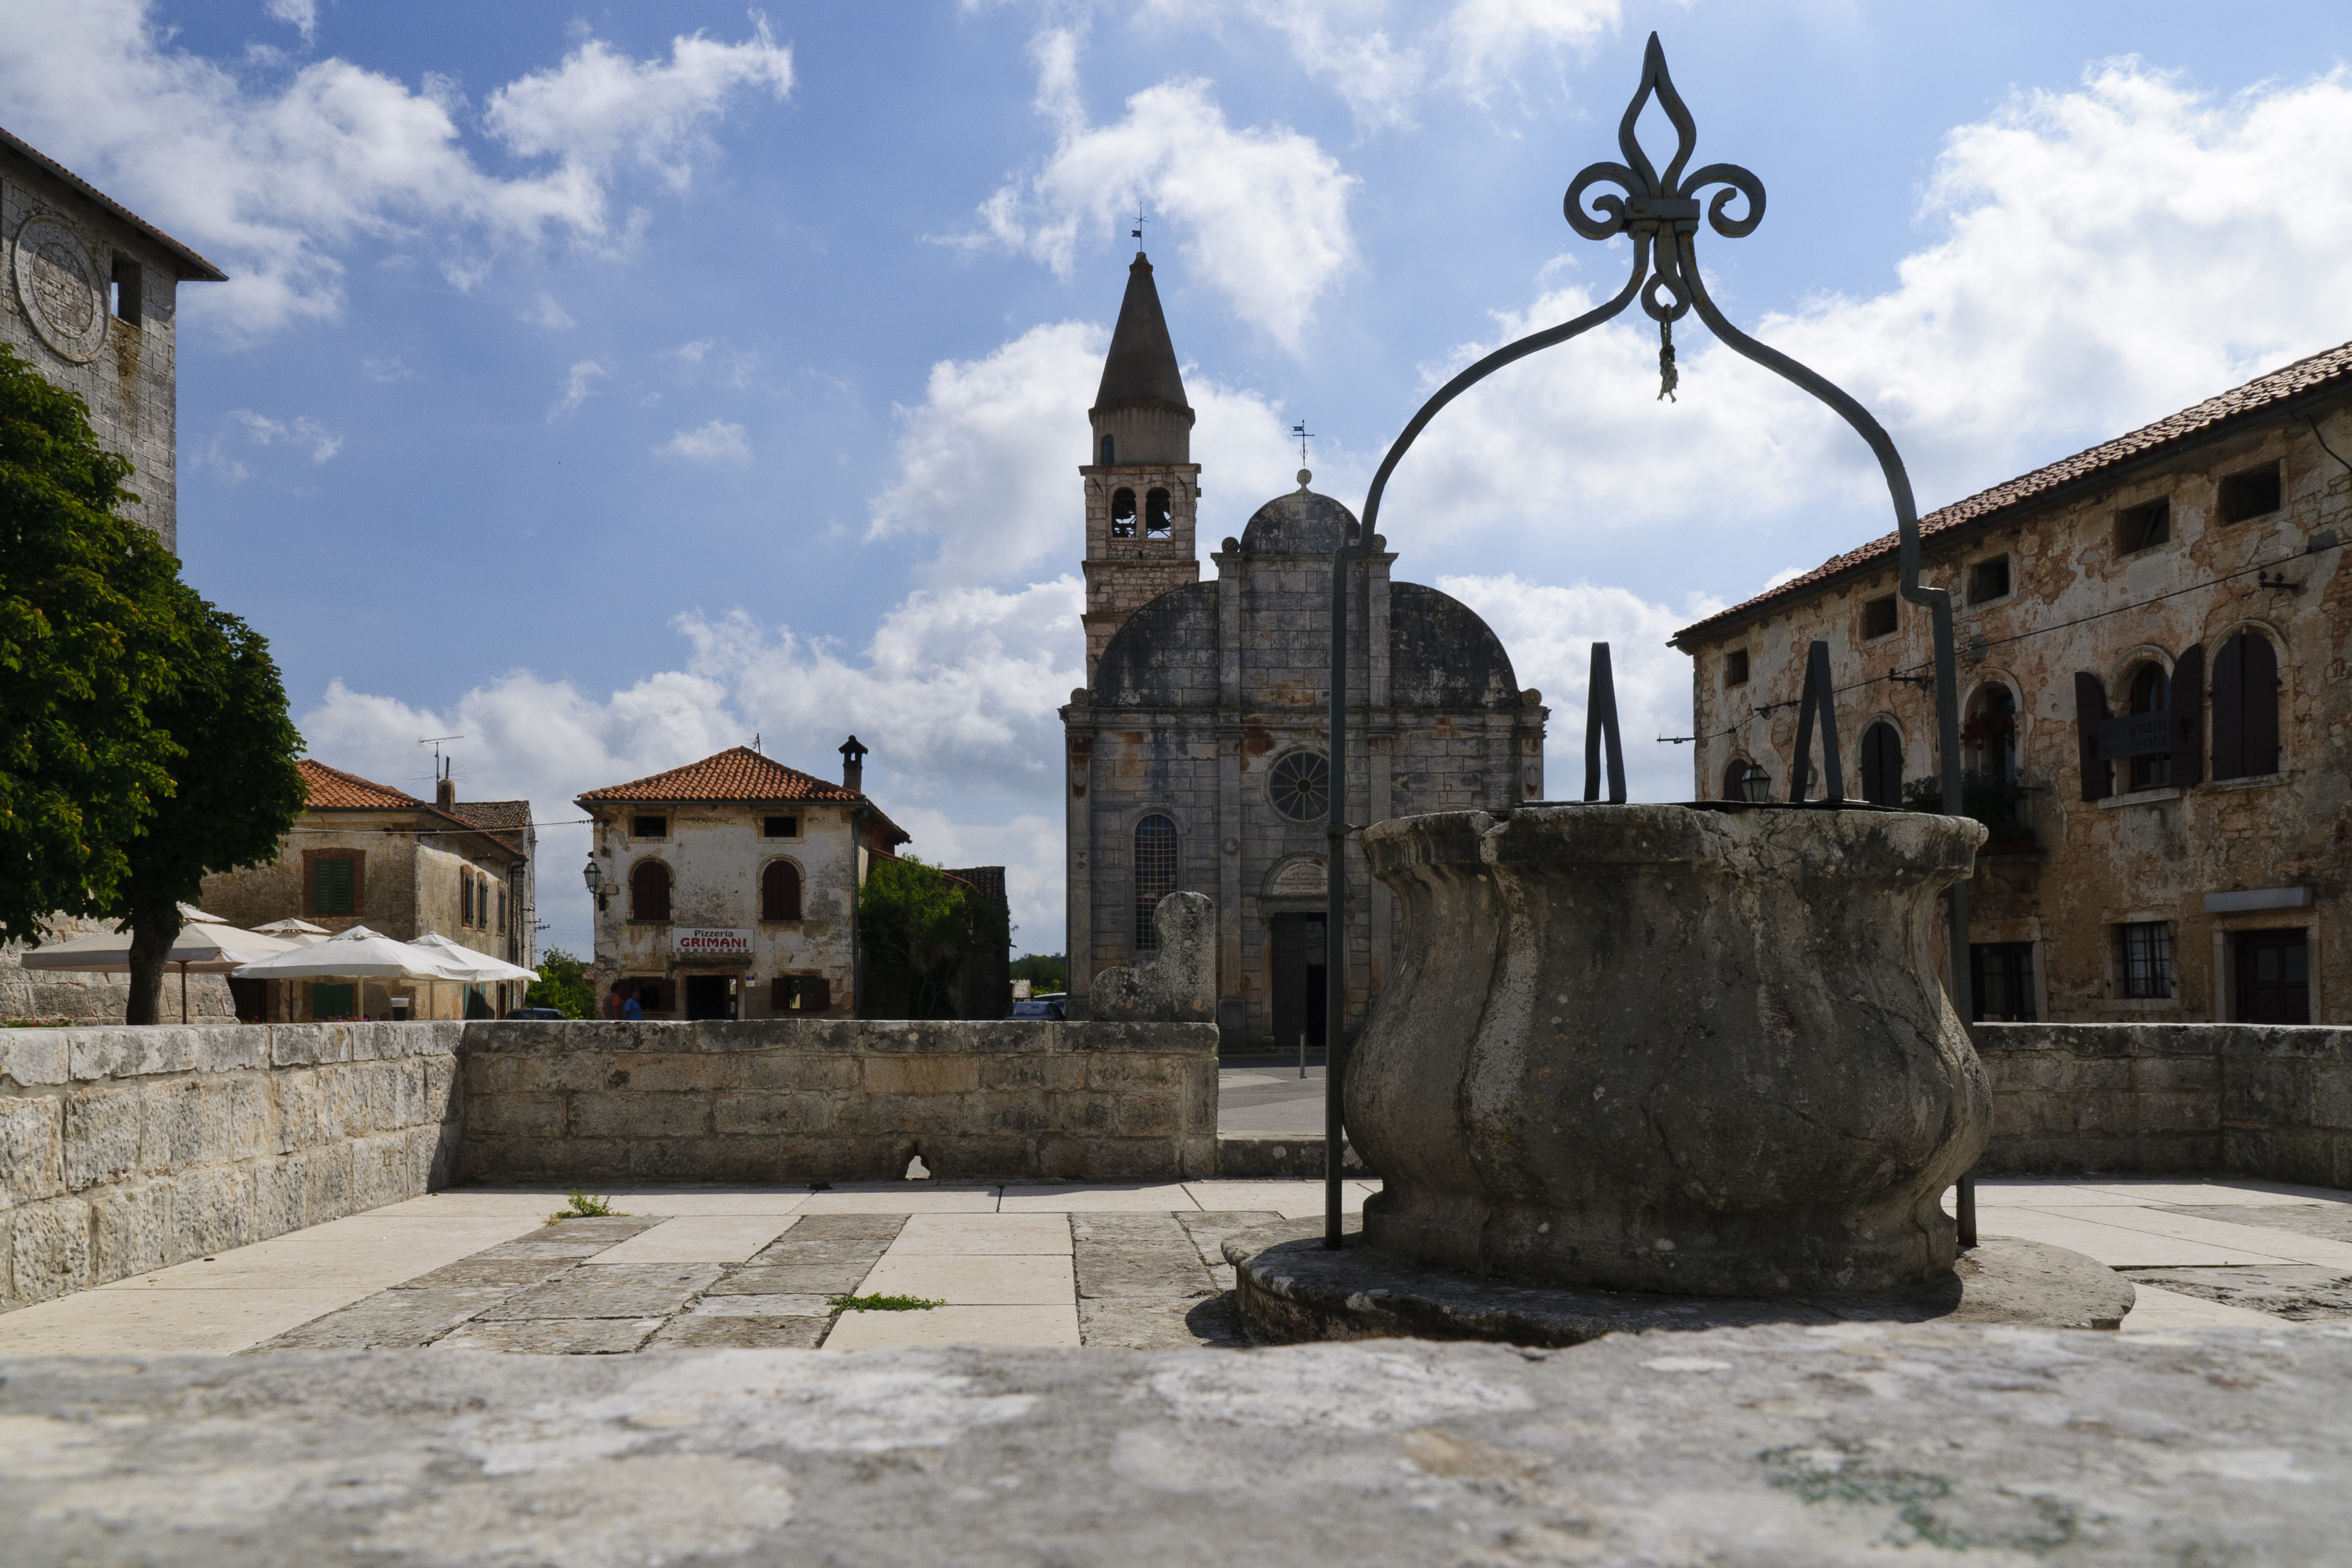
town, building, chateau, monument, travel, landmark, church, nikon, tourism, place of worship, croatia, ruins, monastery, estate, rovigno, rovinj, hvratska, d300, ancient history